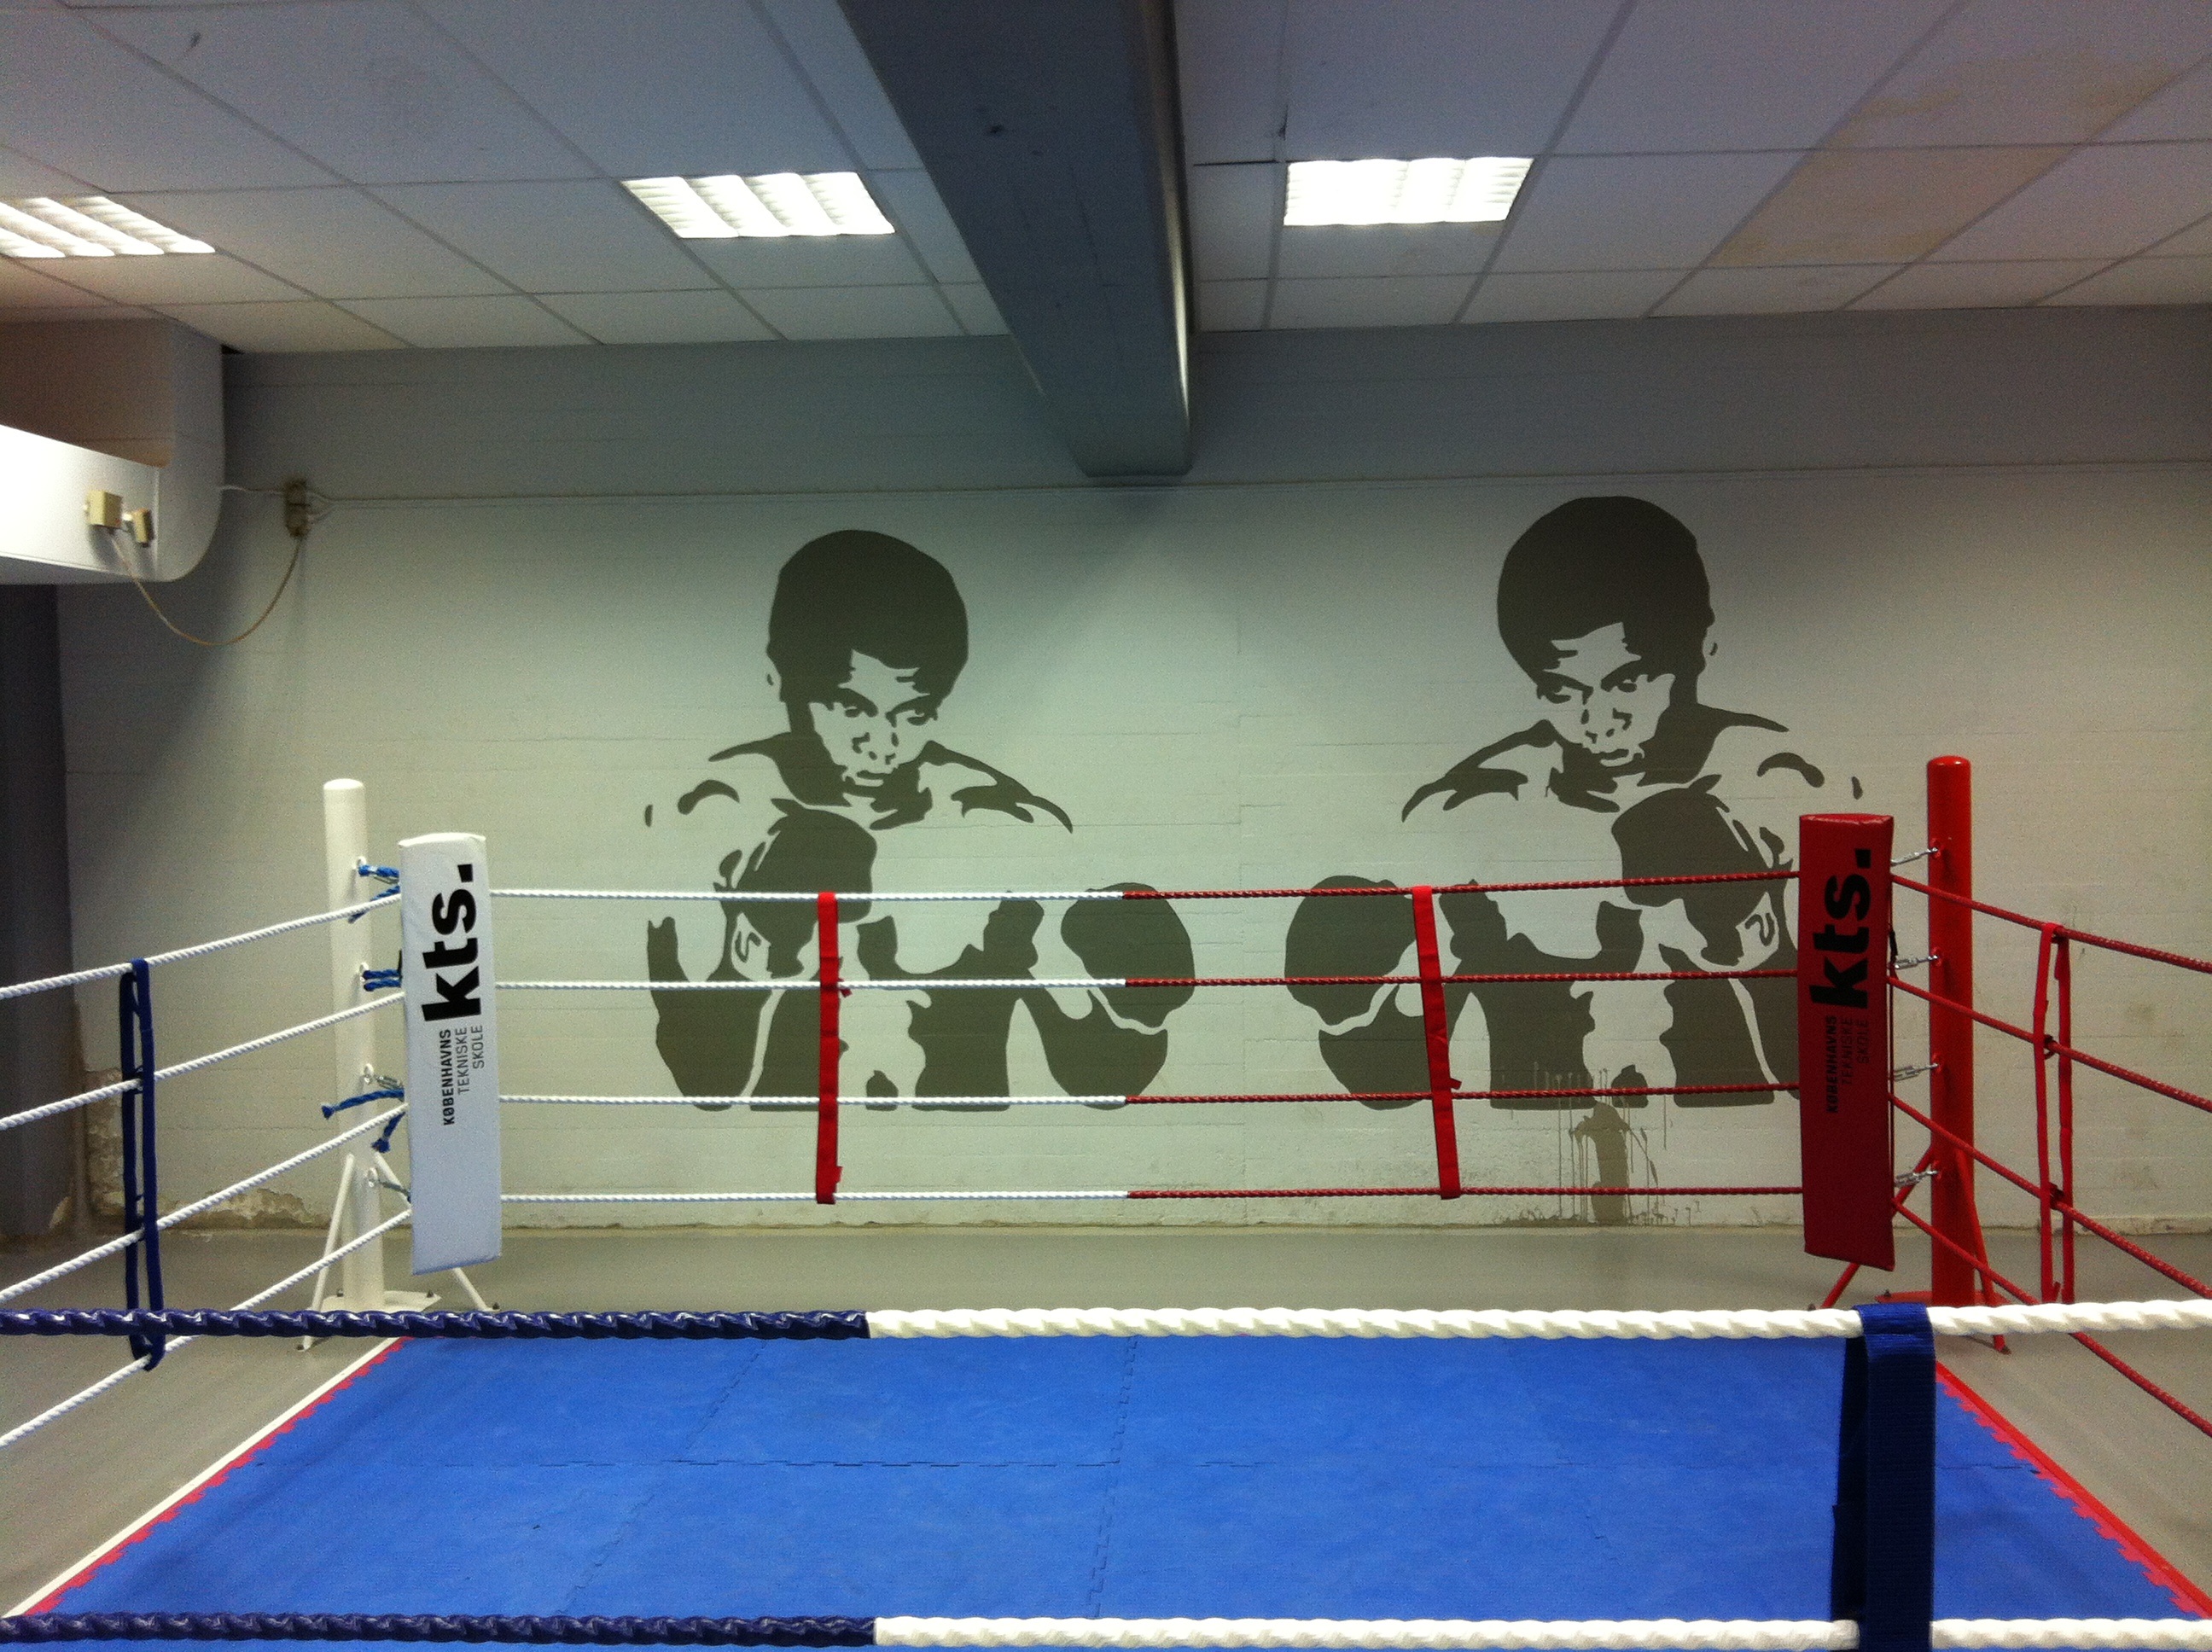
structure, ring, room, gym, sports equipment, fight, boxing, sports, punch, sport venue, boxing ring